Brest, France

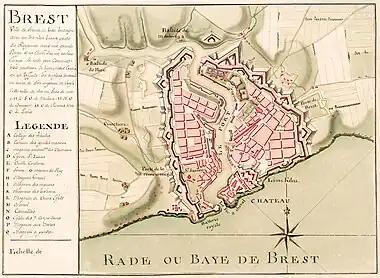
Brest in

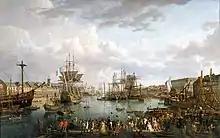
Painting of Brest harbour (Jean-François Hue, 1793)

The name of the town is first recorded as "Bresta"; it may derive from *"brigs", a Celtic word for "hill".